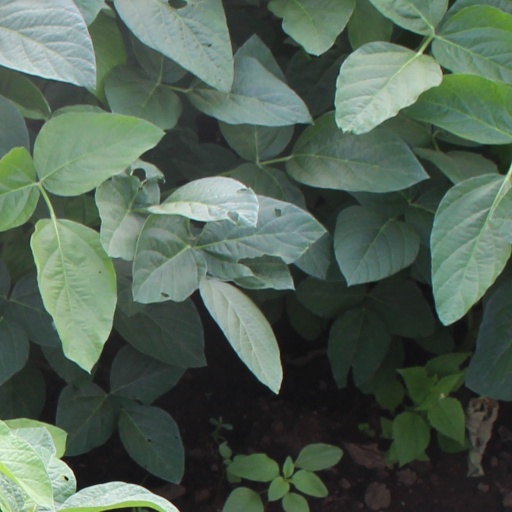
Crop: soybean